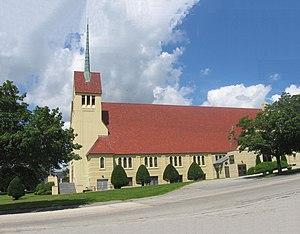
L'église Sainte-Croix est une église située au 1080 rue Lisbon à Lewiston, elle fait partie du diocèse de Portland.